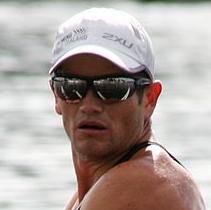
Age: 25